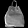
Label: Bag